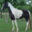
Label: horse